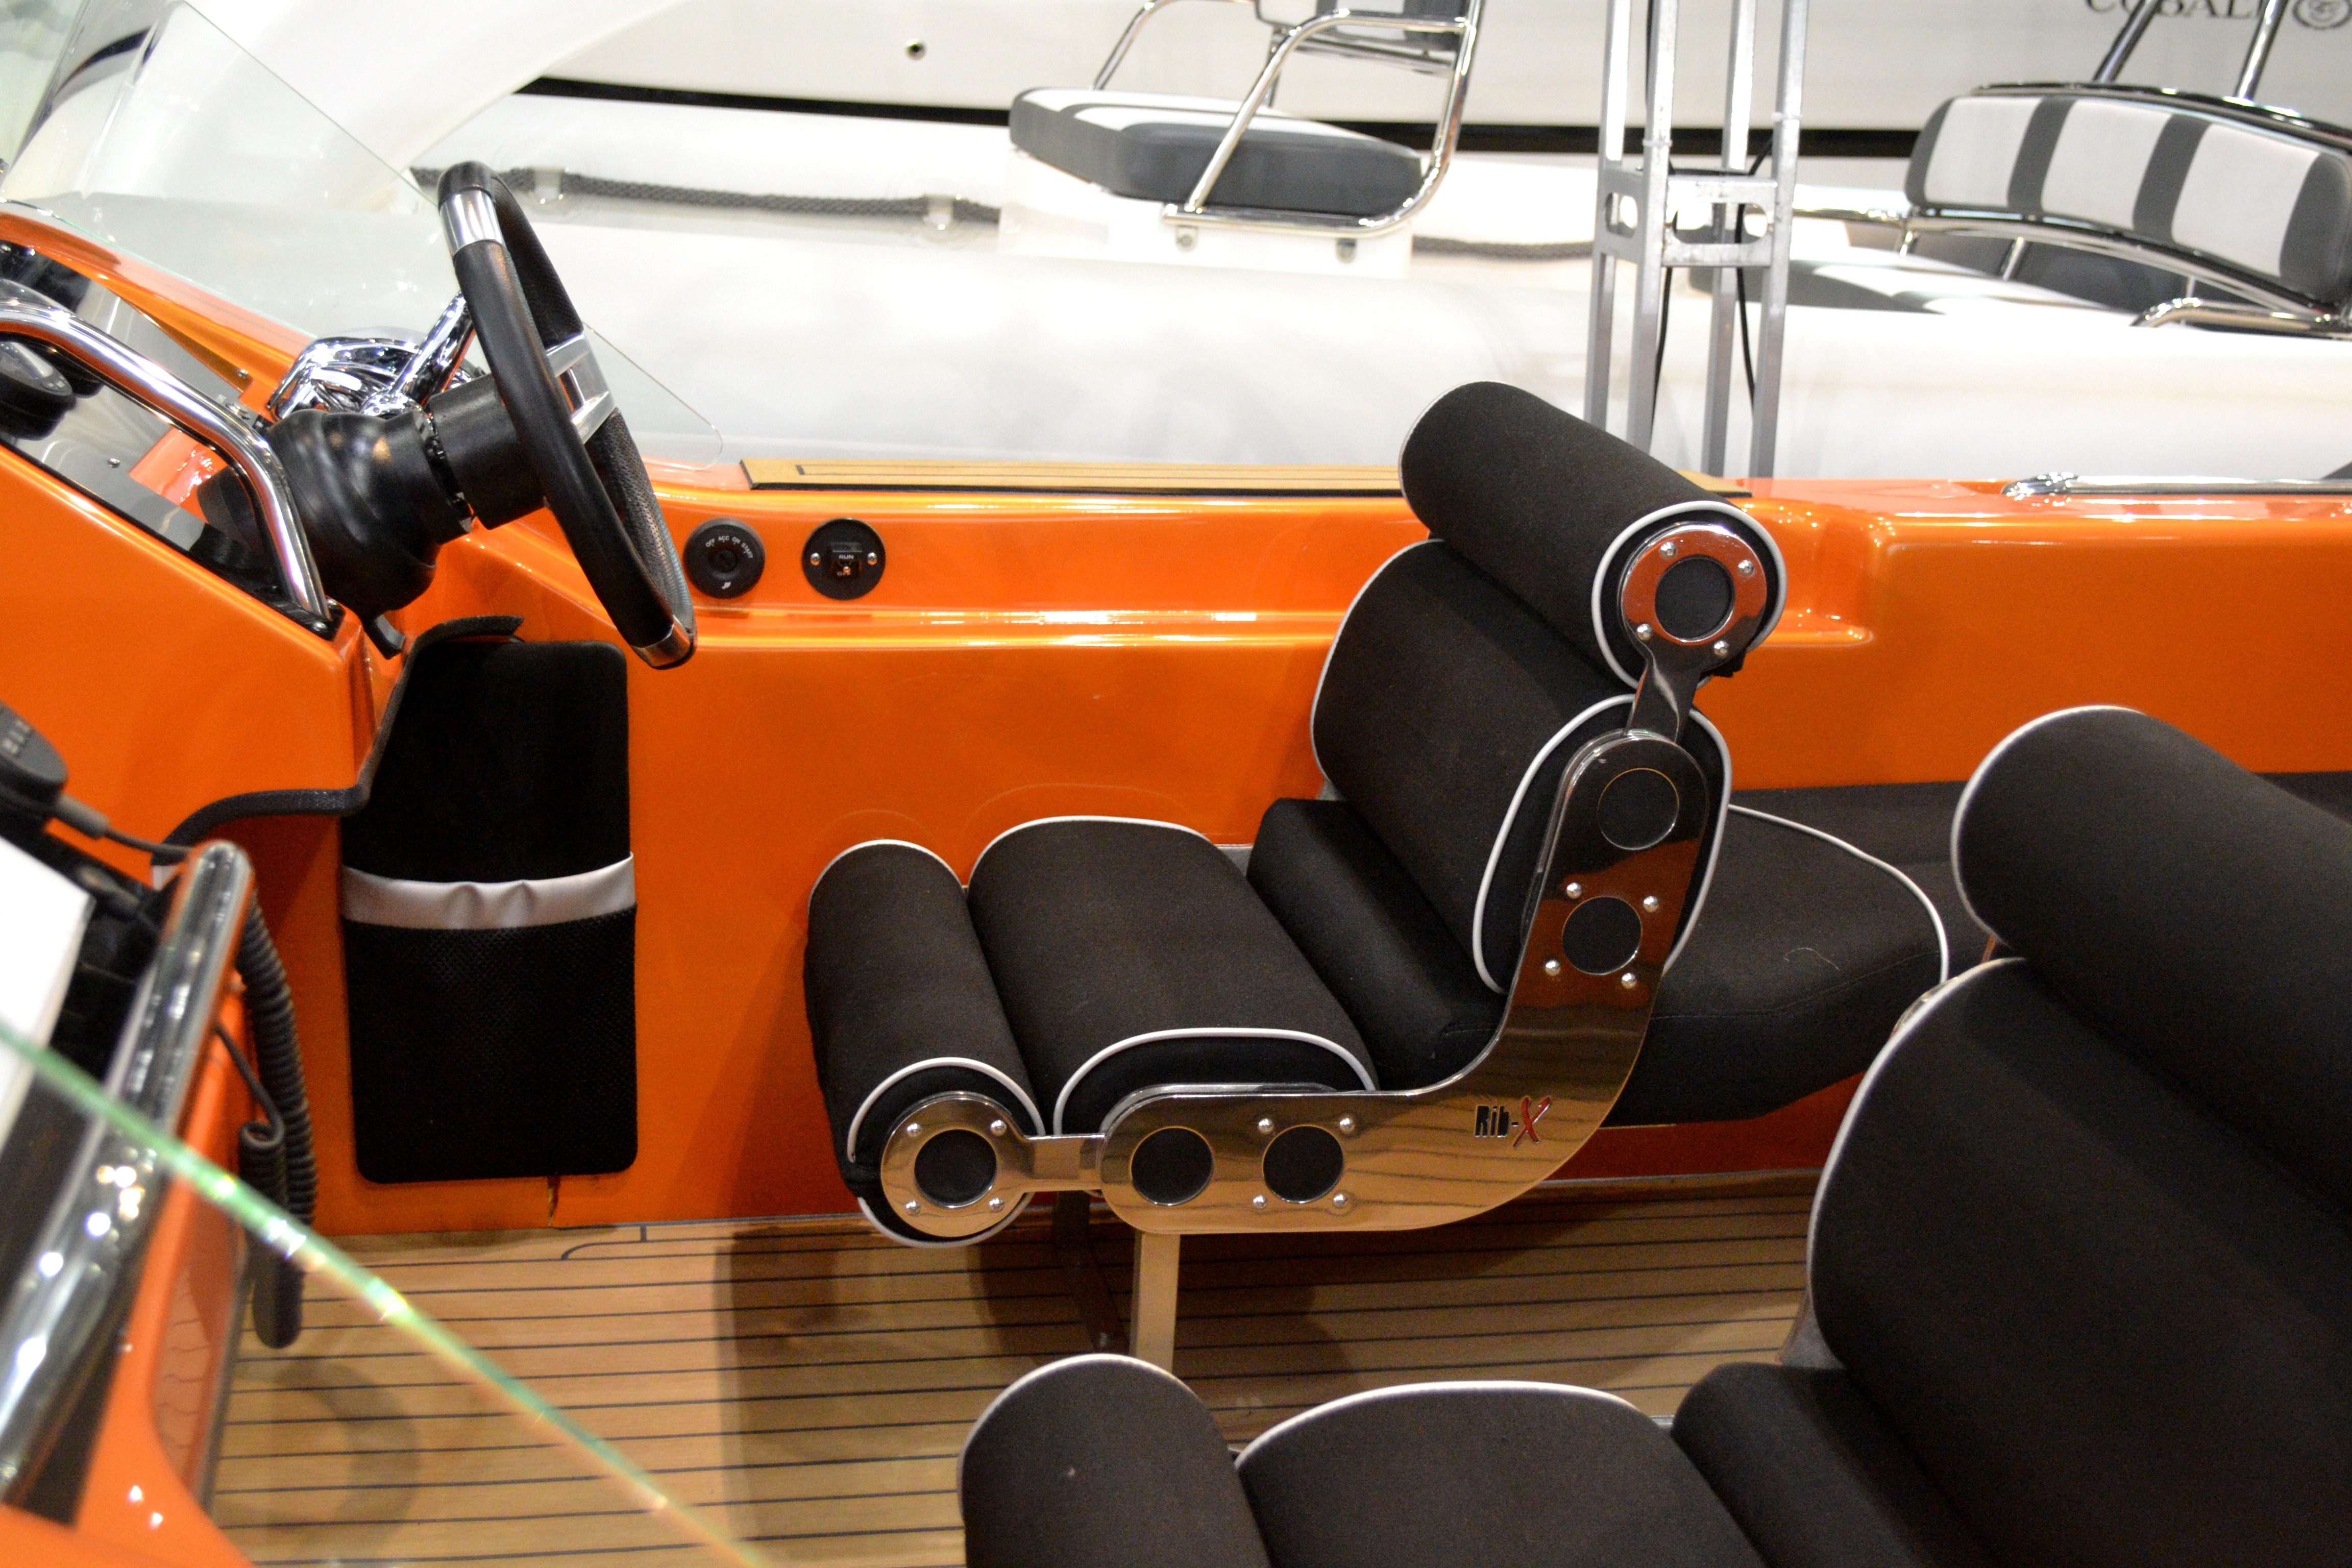
boat, car, vehicle, yacht, steering wheel, sports car, vintage car, navigation, seats, exhibition, antique car, hot rod, auto show, land vehicle, automobile make, automotive exterior, automotive design, luxury vehicle